SCB-27

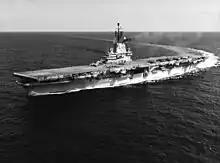
USS "Intrepid" showing her SCB-27C configuration.

The two sub-types of SCB-27 modifications were primarily a result of changes in catapult technology in the early-1950s. SCB-27A vessels used a pair of H 8 slotted-tube hydraulic catapults, while the later SCB-27C vessels were fitted with a pair of C 11 steam catapults, a British innovation (in fact the first four installed, on "Hancock" and "Ticonderoga", were British-built). To accommodate the catapult machinery, the SCB-27C vessels were slightly heavier (43,060 vice 40,600 tons) and after bulging wider abeam (103 vice 101 feet) than their SCB-27A sisters. Additionally, the SBC-27C carriers were equipped with jet blast deflectors, deck cooling, fuel blending facilities, emergency recovery barrier and storage and handling for nuclear weapons, which was not included in all of the SCB-27A carriers. Under SCB-27C the No. 3 (after) elevator was moved to the starboard deck edge; this elevator was located further aft on the first three SCB-27C ships than it was on the ships which received it concomitantly with an angled flight deck under the SCB-125 program.